Japanese encephalitis

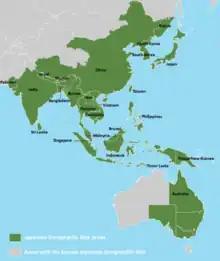
The geographic distribution of Japanese encephalitis (dark green)

Japanese encephalitis (JE) is an infection of the brain caused by the Japanese encephalitis virus (JEV). While most infections result in little or no symptoms, occasional inflammation of the brain occurs. In these cases, symptoms may include headache, vomiting, fever, confusion and seizures. This occurs about 5 to 15 days after infection.